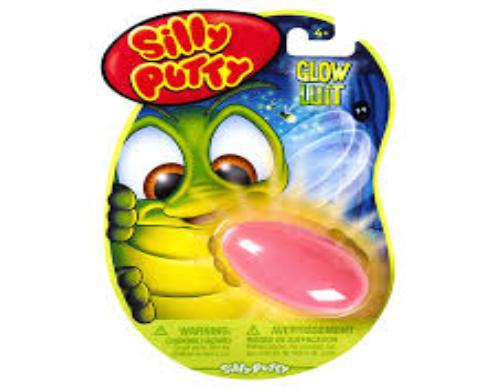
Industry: Leisure